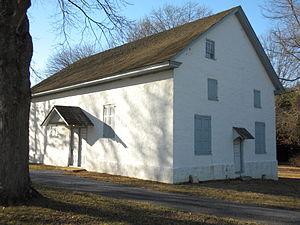
Kennett Township est un township, situé au sud-est du comté de Chester, aux États-Unis. En 2010, il comptait une population de 7 565 habitants.